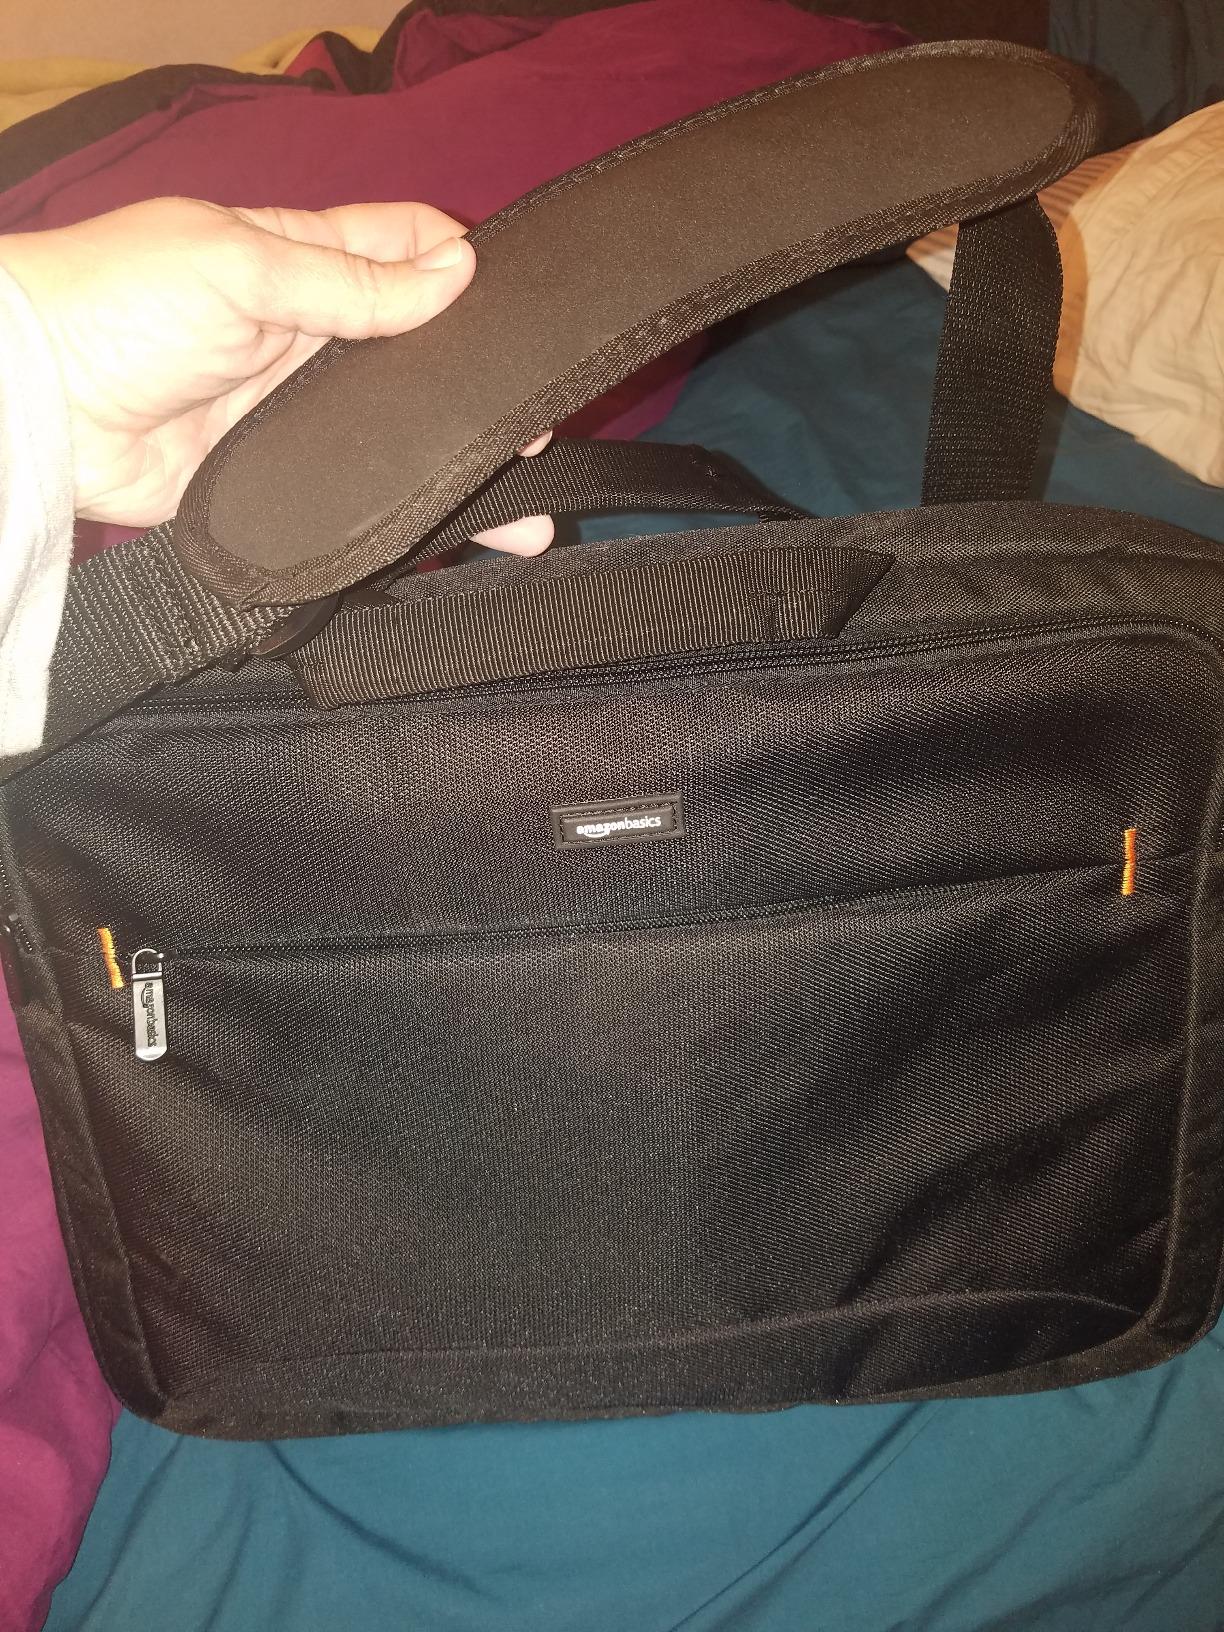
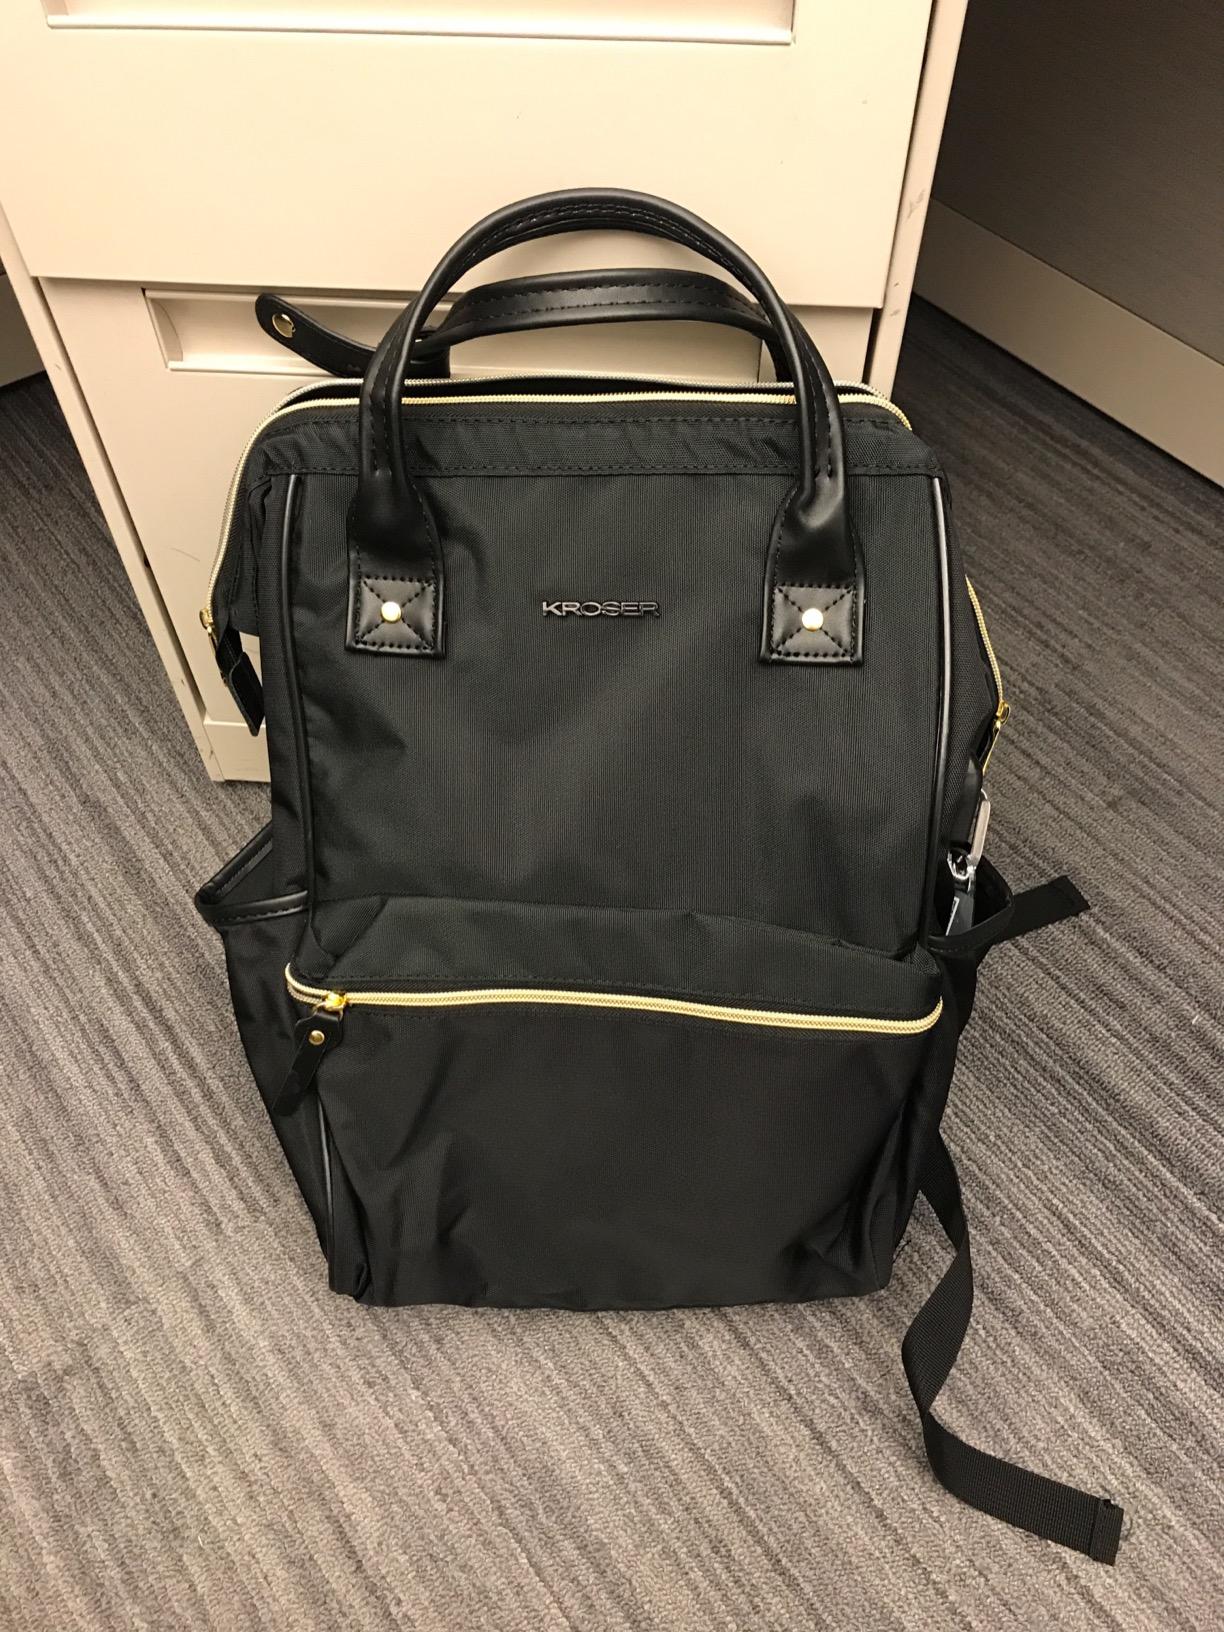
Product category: bag
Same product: no